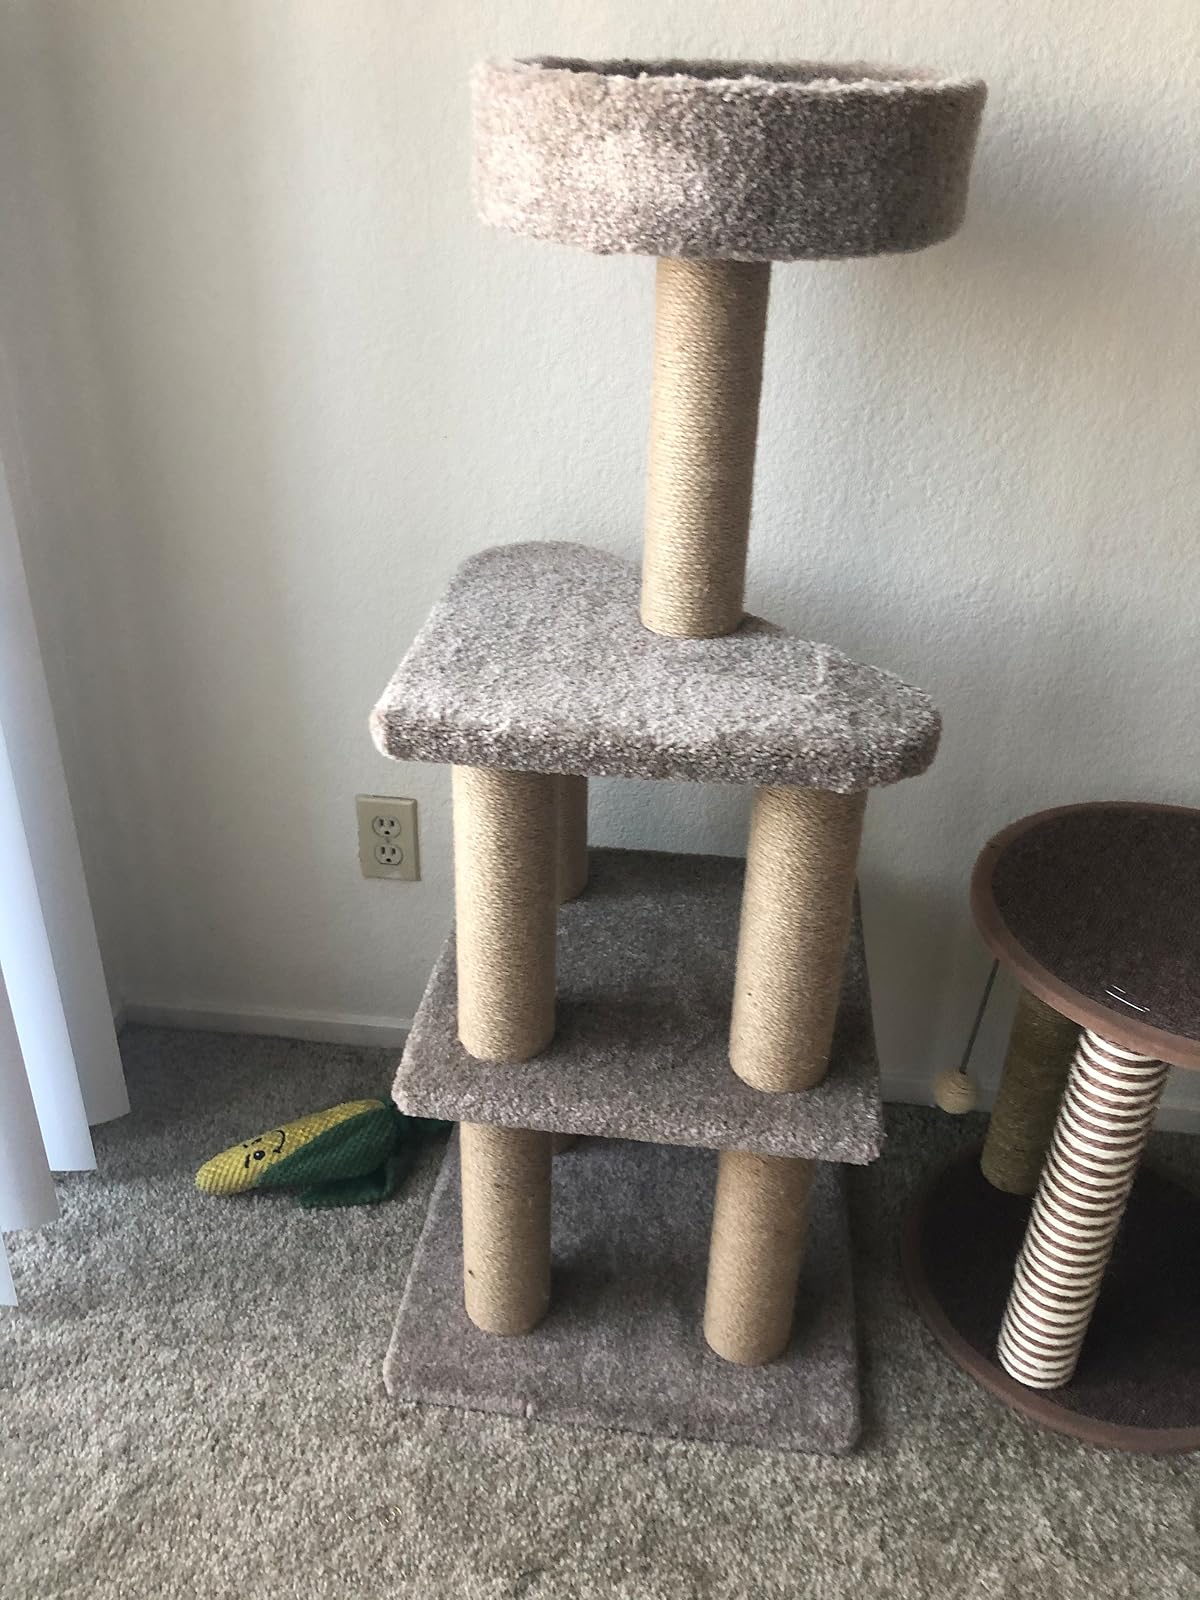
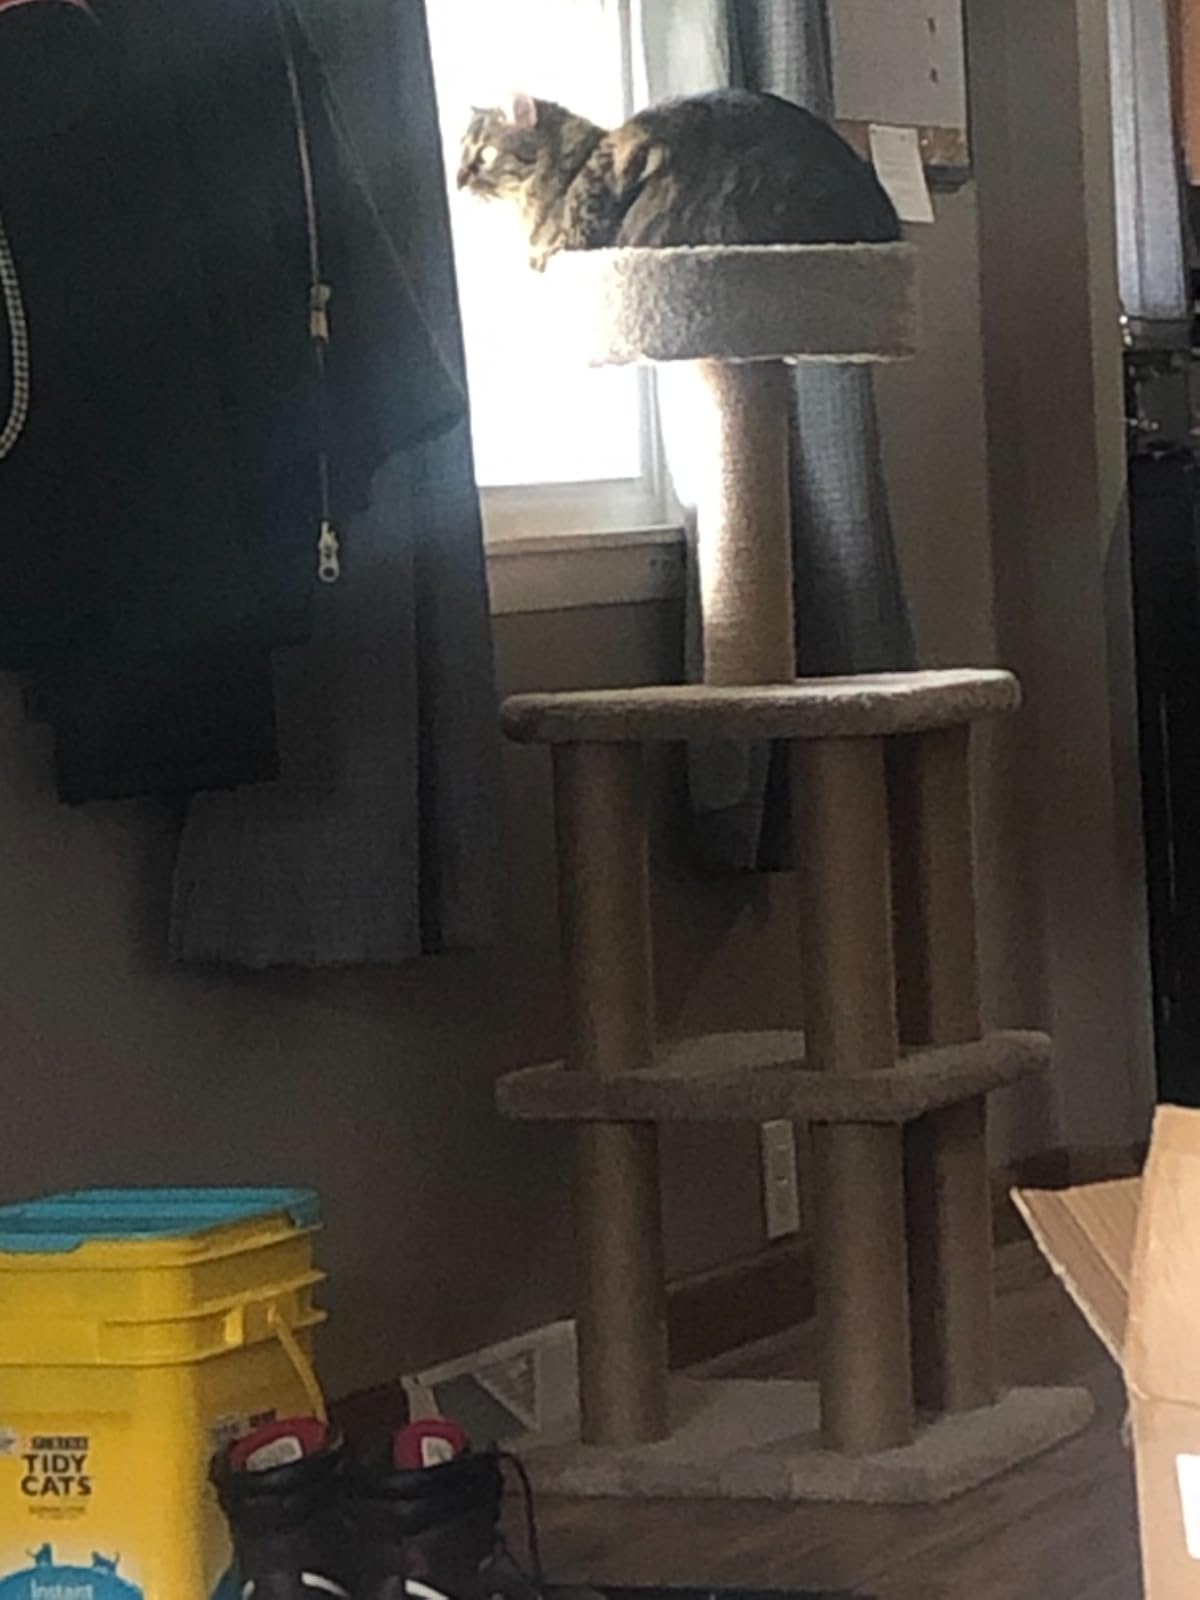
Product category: items_cat tree
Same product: yes